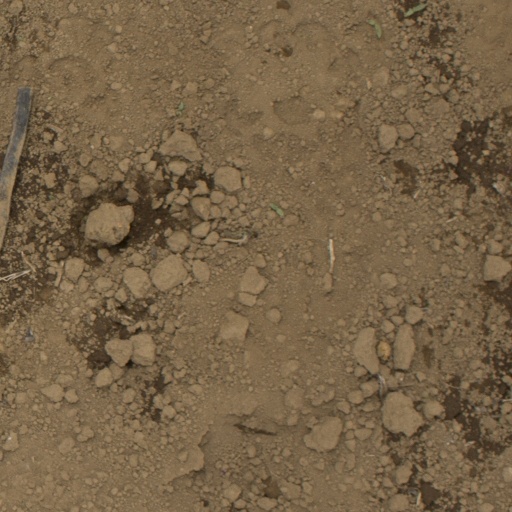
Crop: Jerusalem artichoke